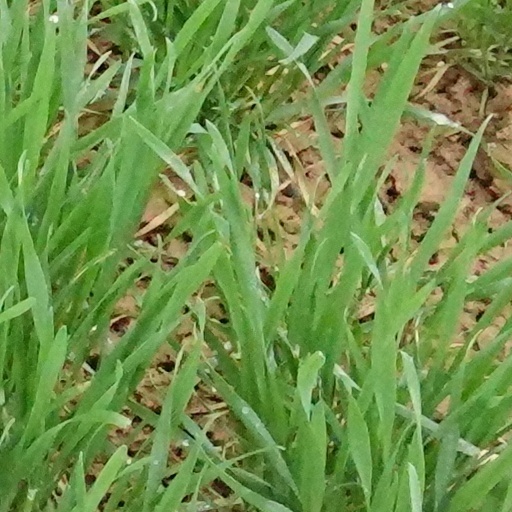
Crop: wheat